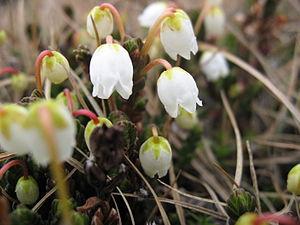
La flore du Groenland représente un total de 575 espèces ou 606 taxa de plantes vasculaires, dont treize sont endémiques, et quatre-vingt-sept taxa ont été introduits par l'homme, la plupart s'y étant naturalisés.